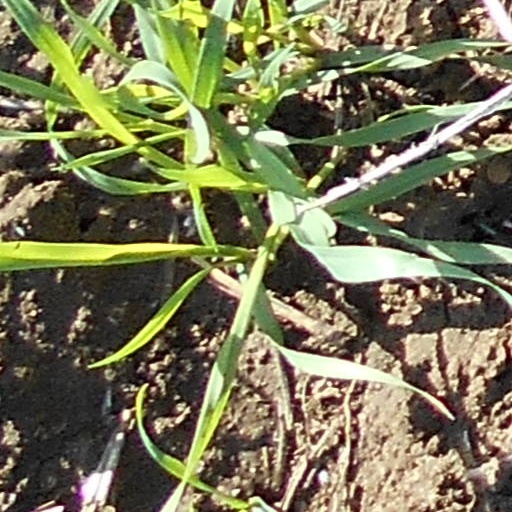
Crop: wheat